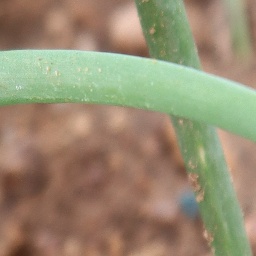
Label: healthy